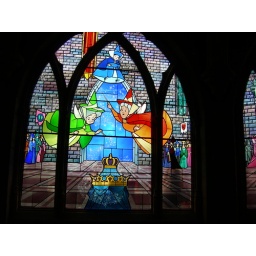
more stain glass in the castle